Question: Please indicate a possible affordance area of the hold_book that can be used for holding
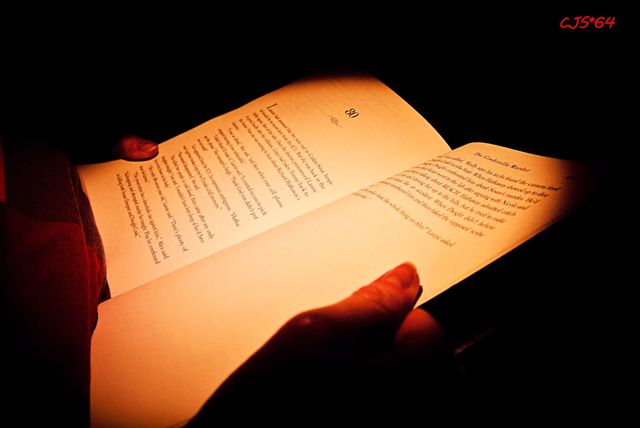
Answer: [75.5, 54.5, 602.5, 426.5]